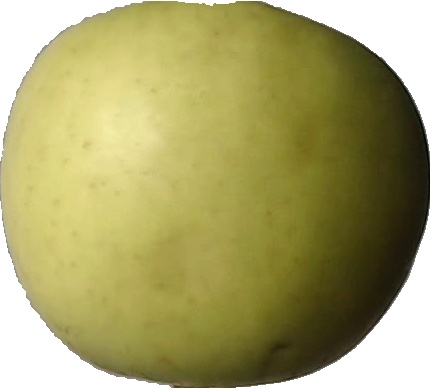
Label: apple_golden_3